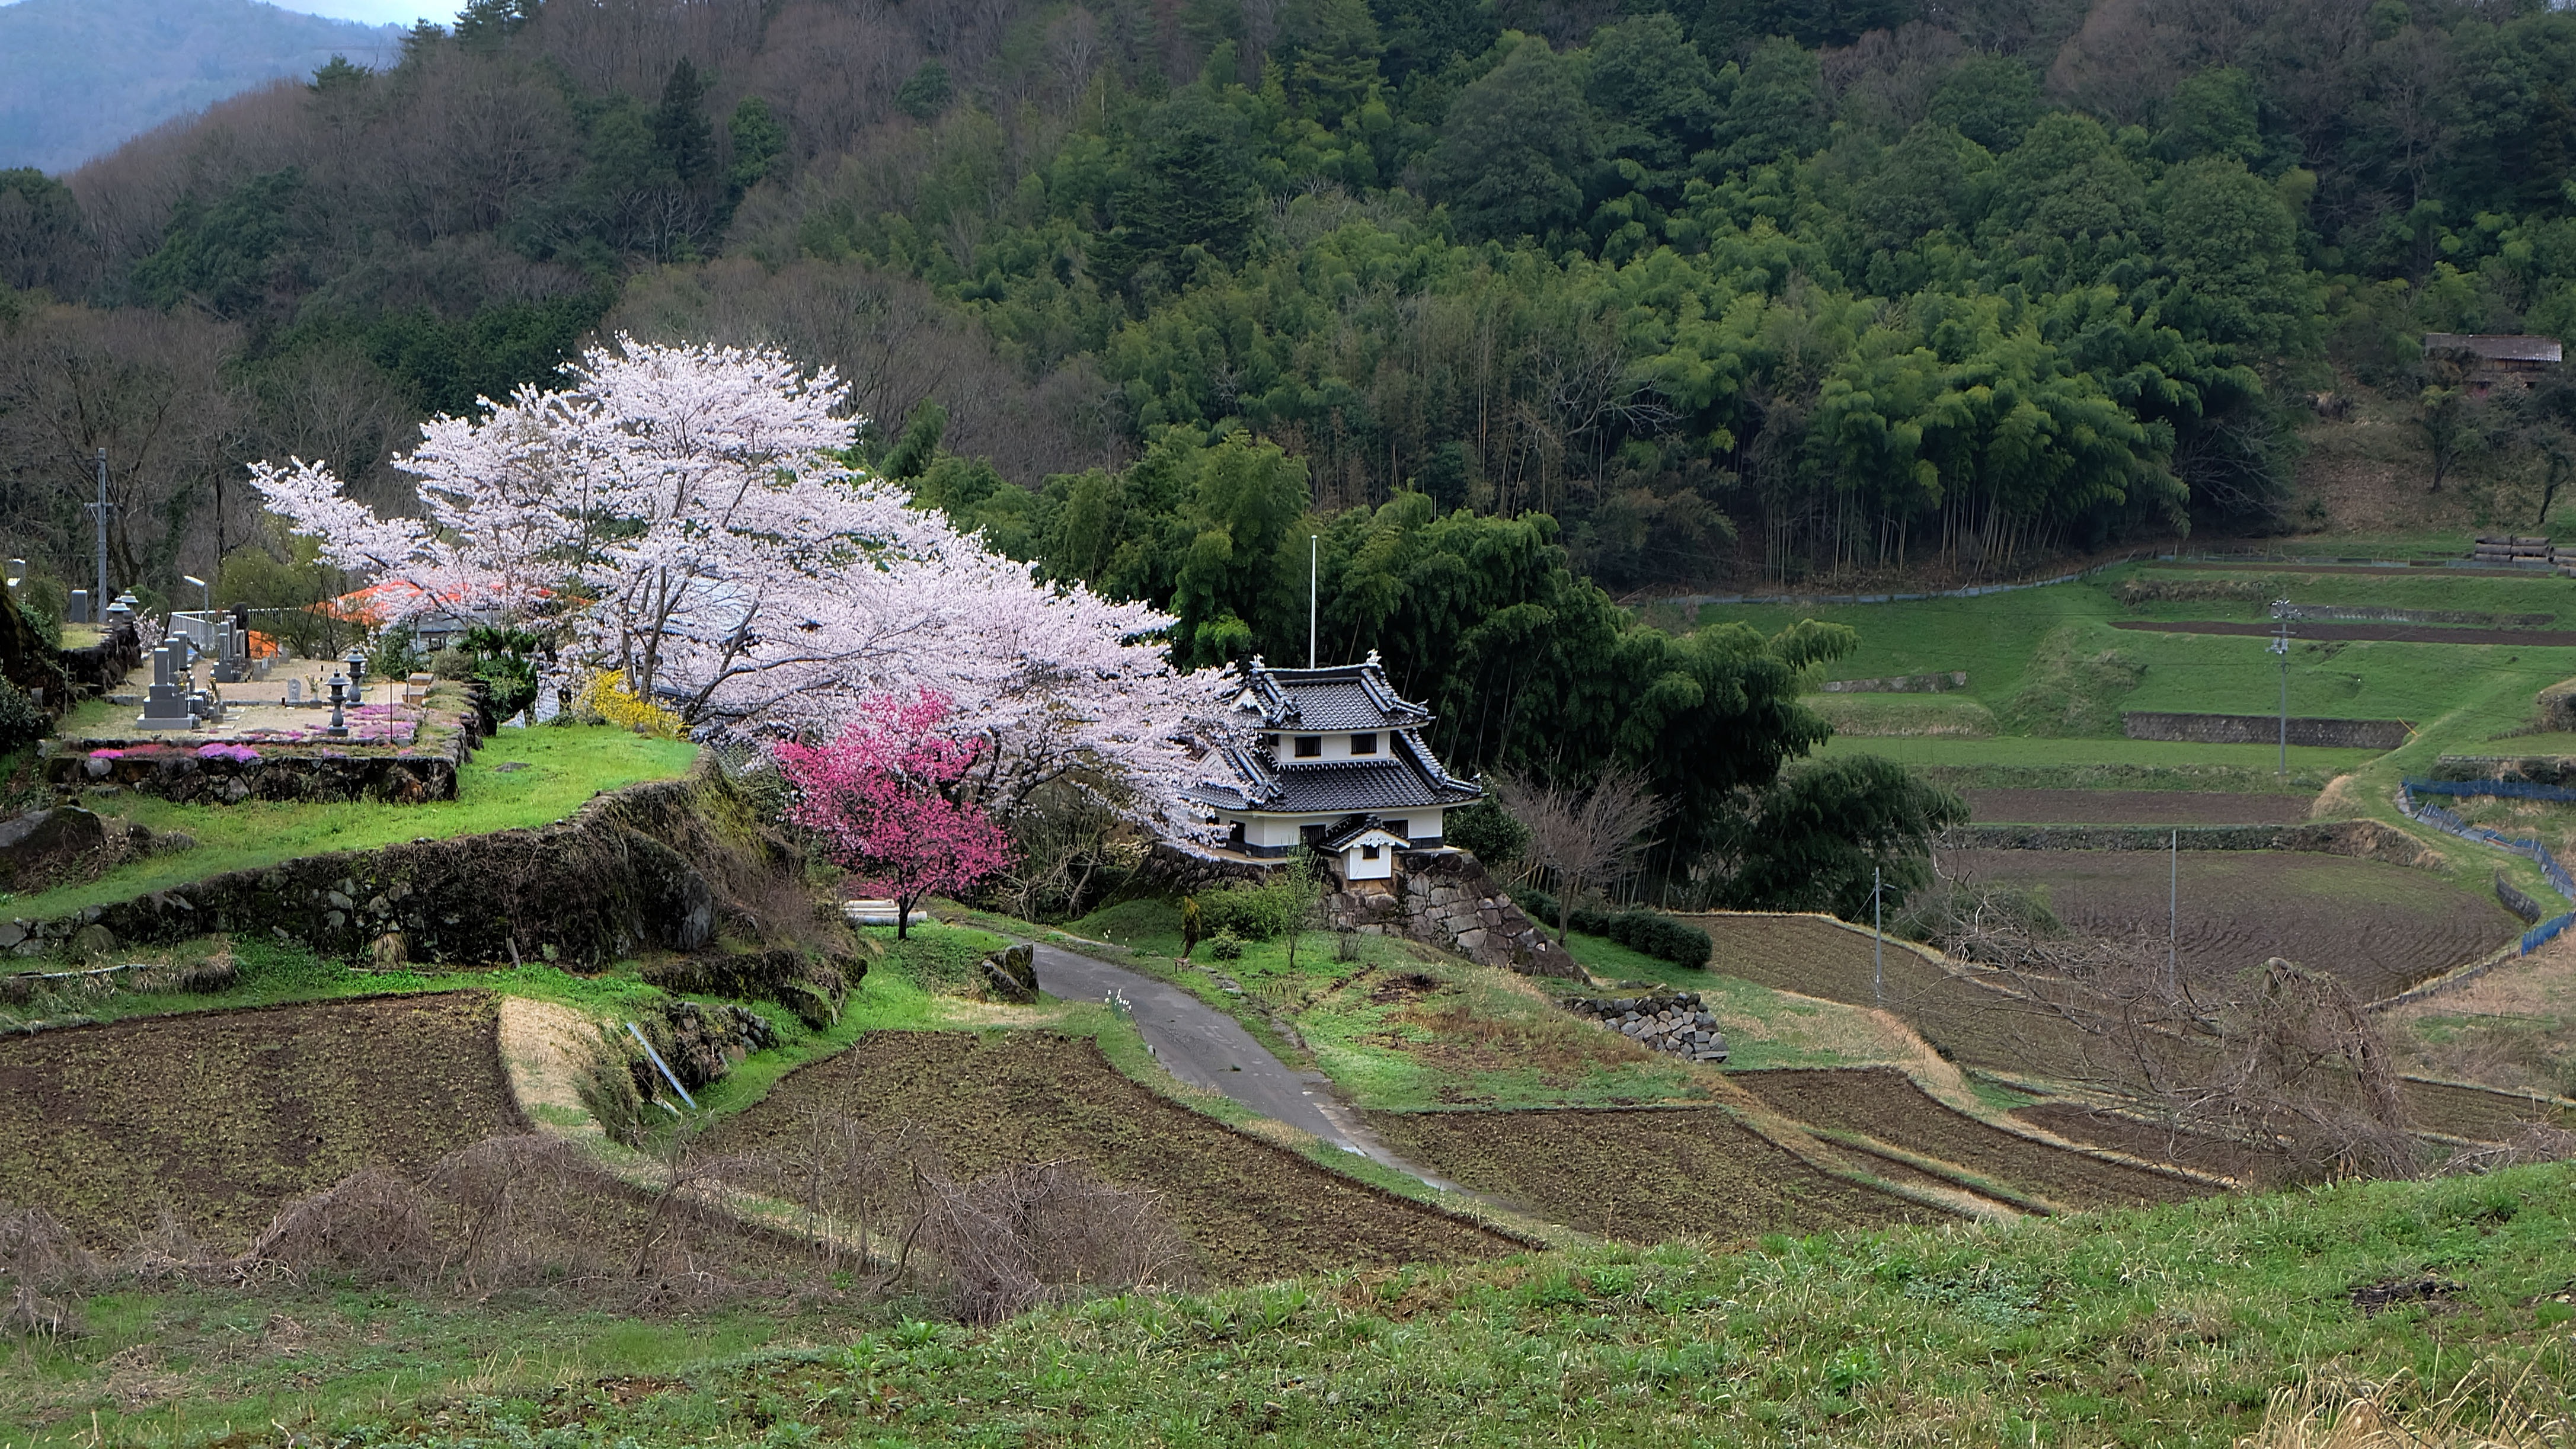
tree, plant, field, farm, countryside, flower, valley, village, spring, soil, agriculture, garden, japan, cherry blossom, waterway, shrub, plateau, ecosystem, cherry, rural area, yamada's rice fields